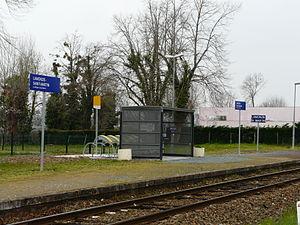
La gare de Lamonzie-Saint-Martin, Dordogne, France.
La gare de Lamonzie-Saint-Martin est une gare ferroviaire française de la ligne de Libourne au Buisson, située sur le territoire de la commune de Lamonzie-Saint-Martin, dans le département de la Dordogne, en région Nouvelle-Aquitaine.